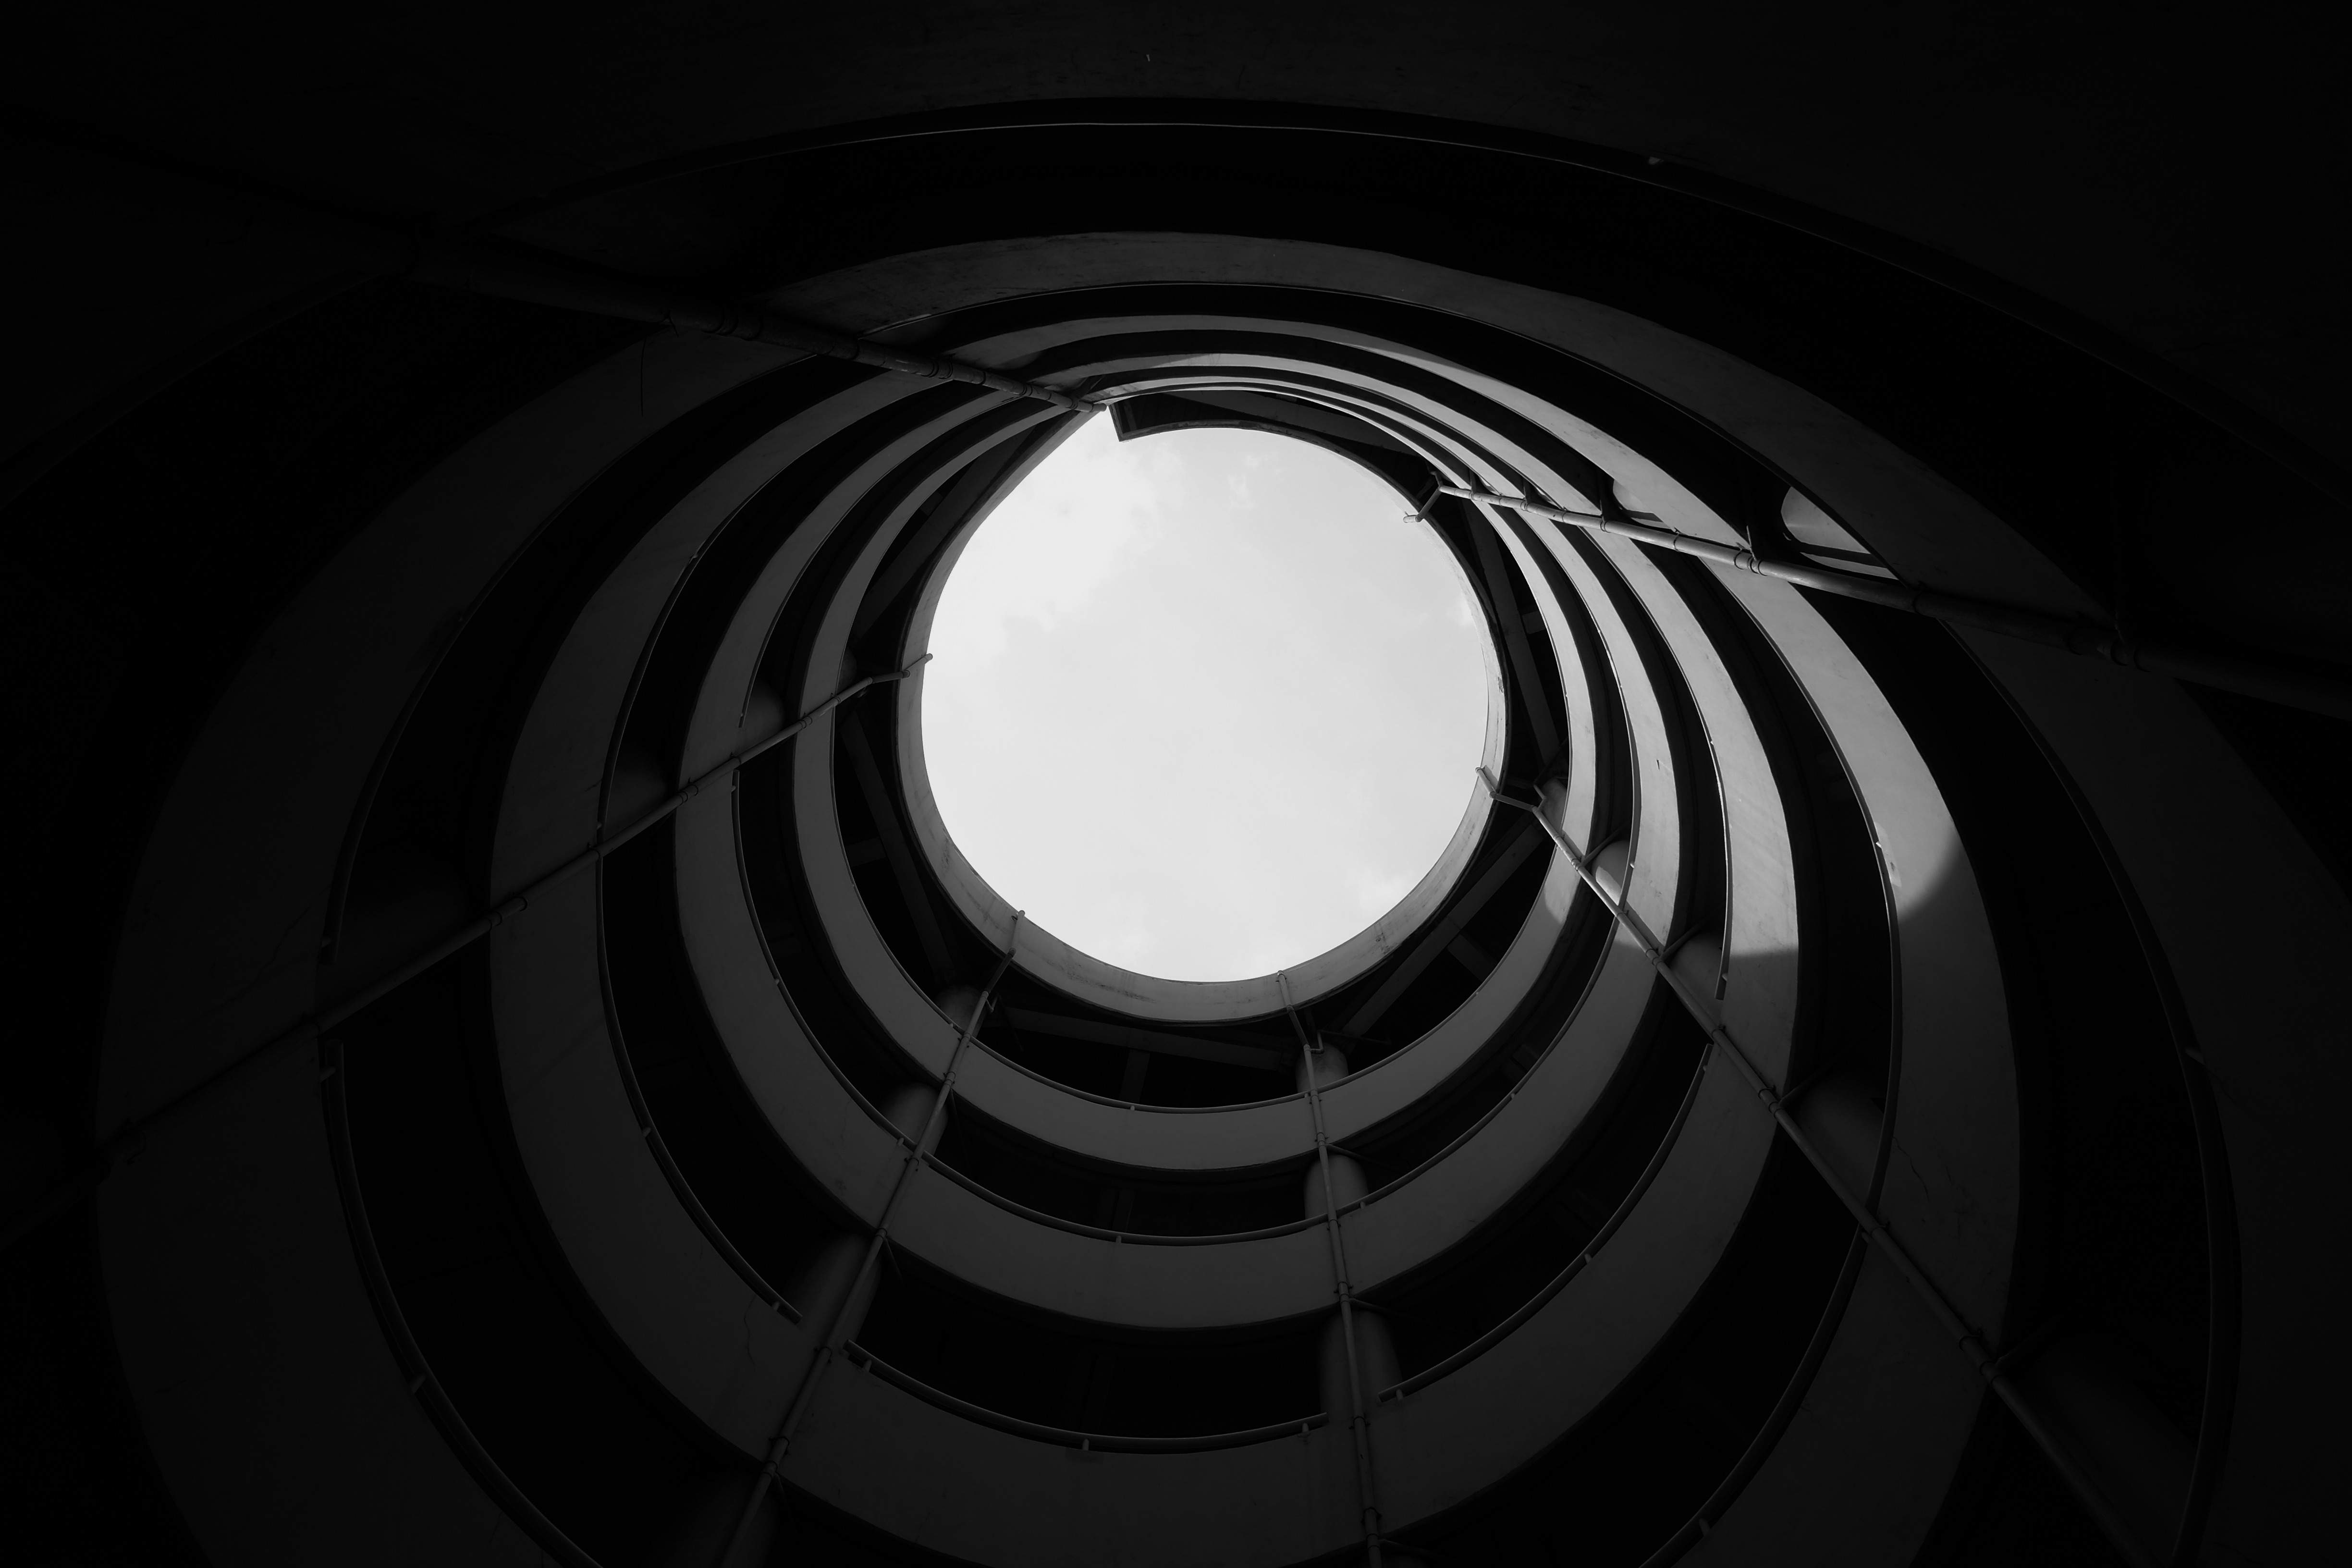
light, black and white, photography, wheel, spiral, line, darkness, black, monochrome, circle, close up, illustration, symmetry, shape, monochrome photography